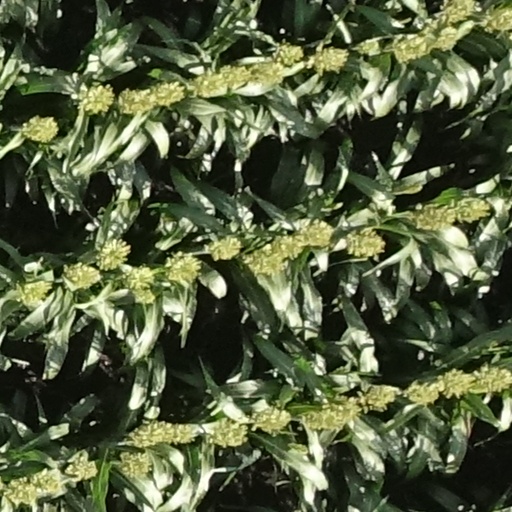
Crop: sorghum